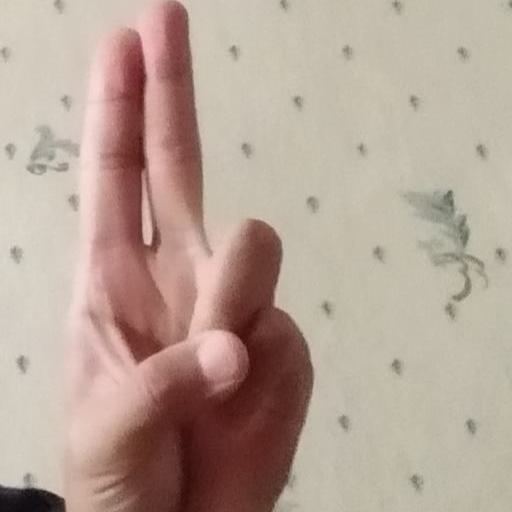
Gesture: two_up